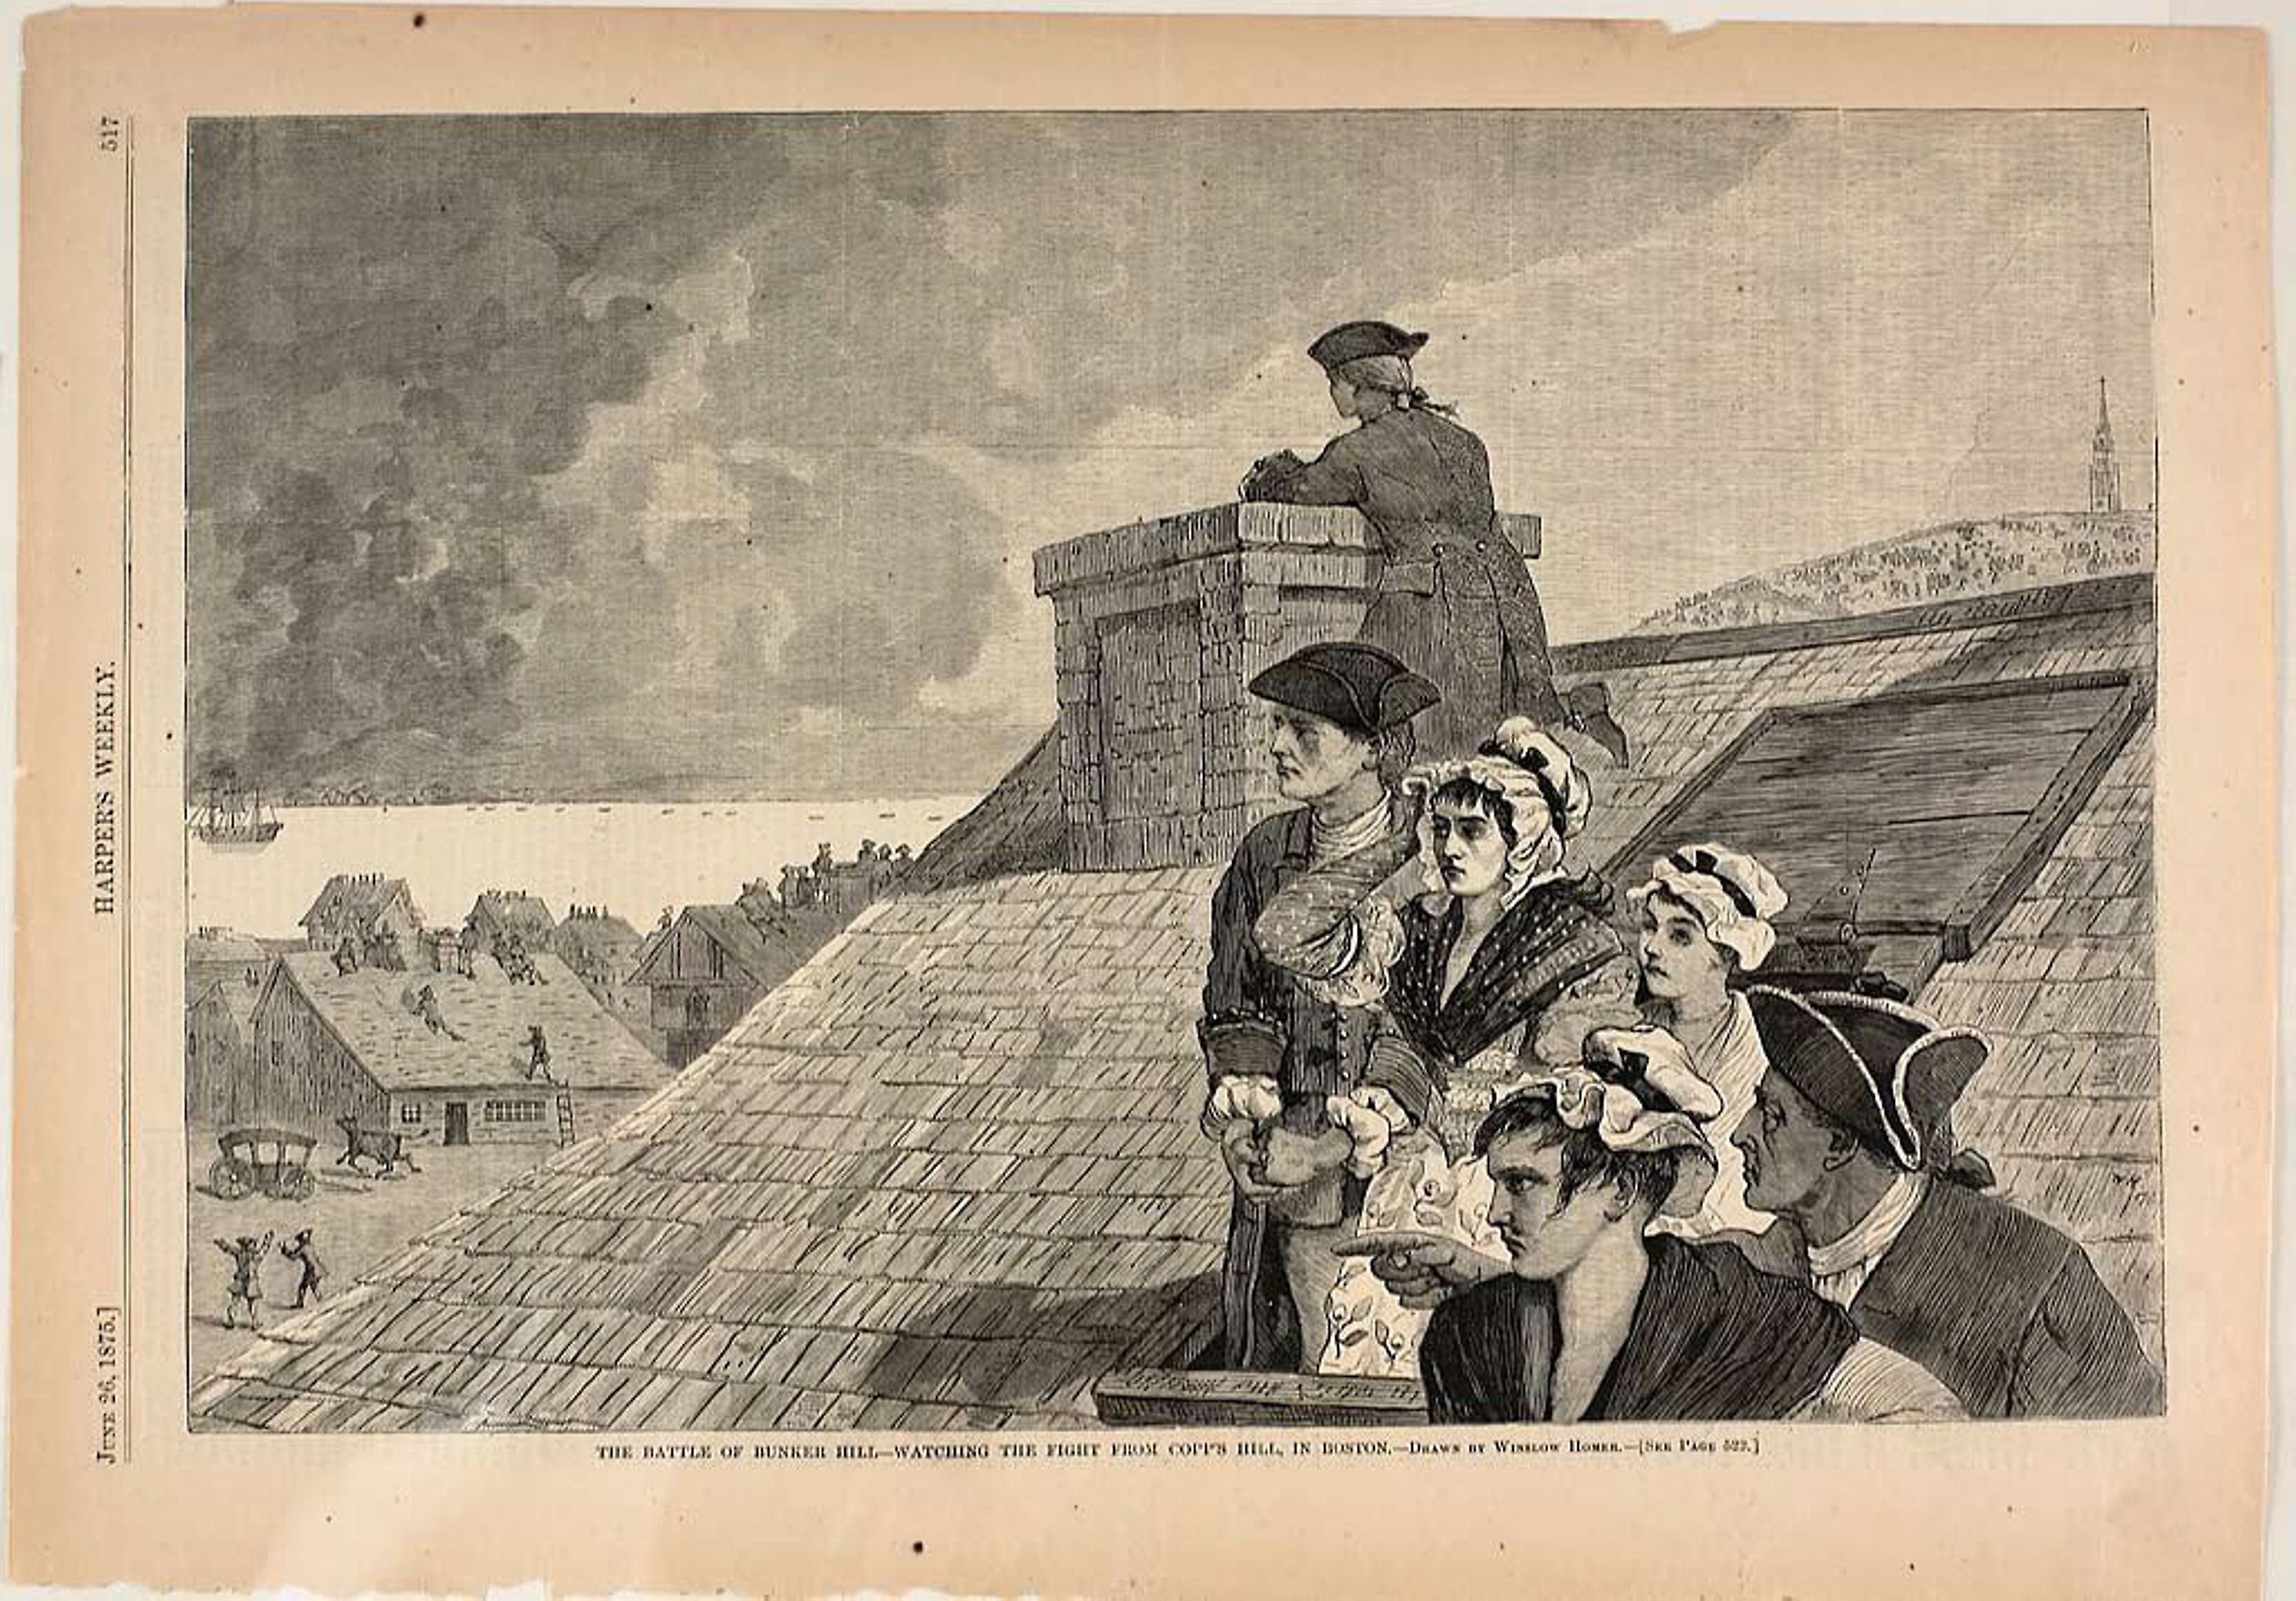
vintage clothing, human behavior, art, picture frame, history, stock photography